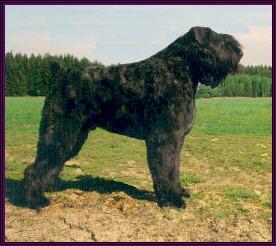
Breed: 233-n000072-Bouvier_des_Flandres